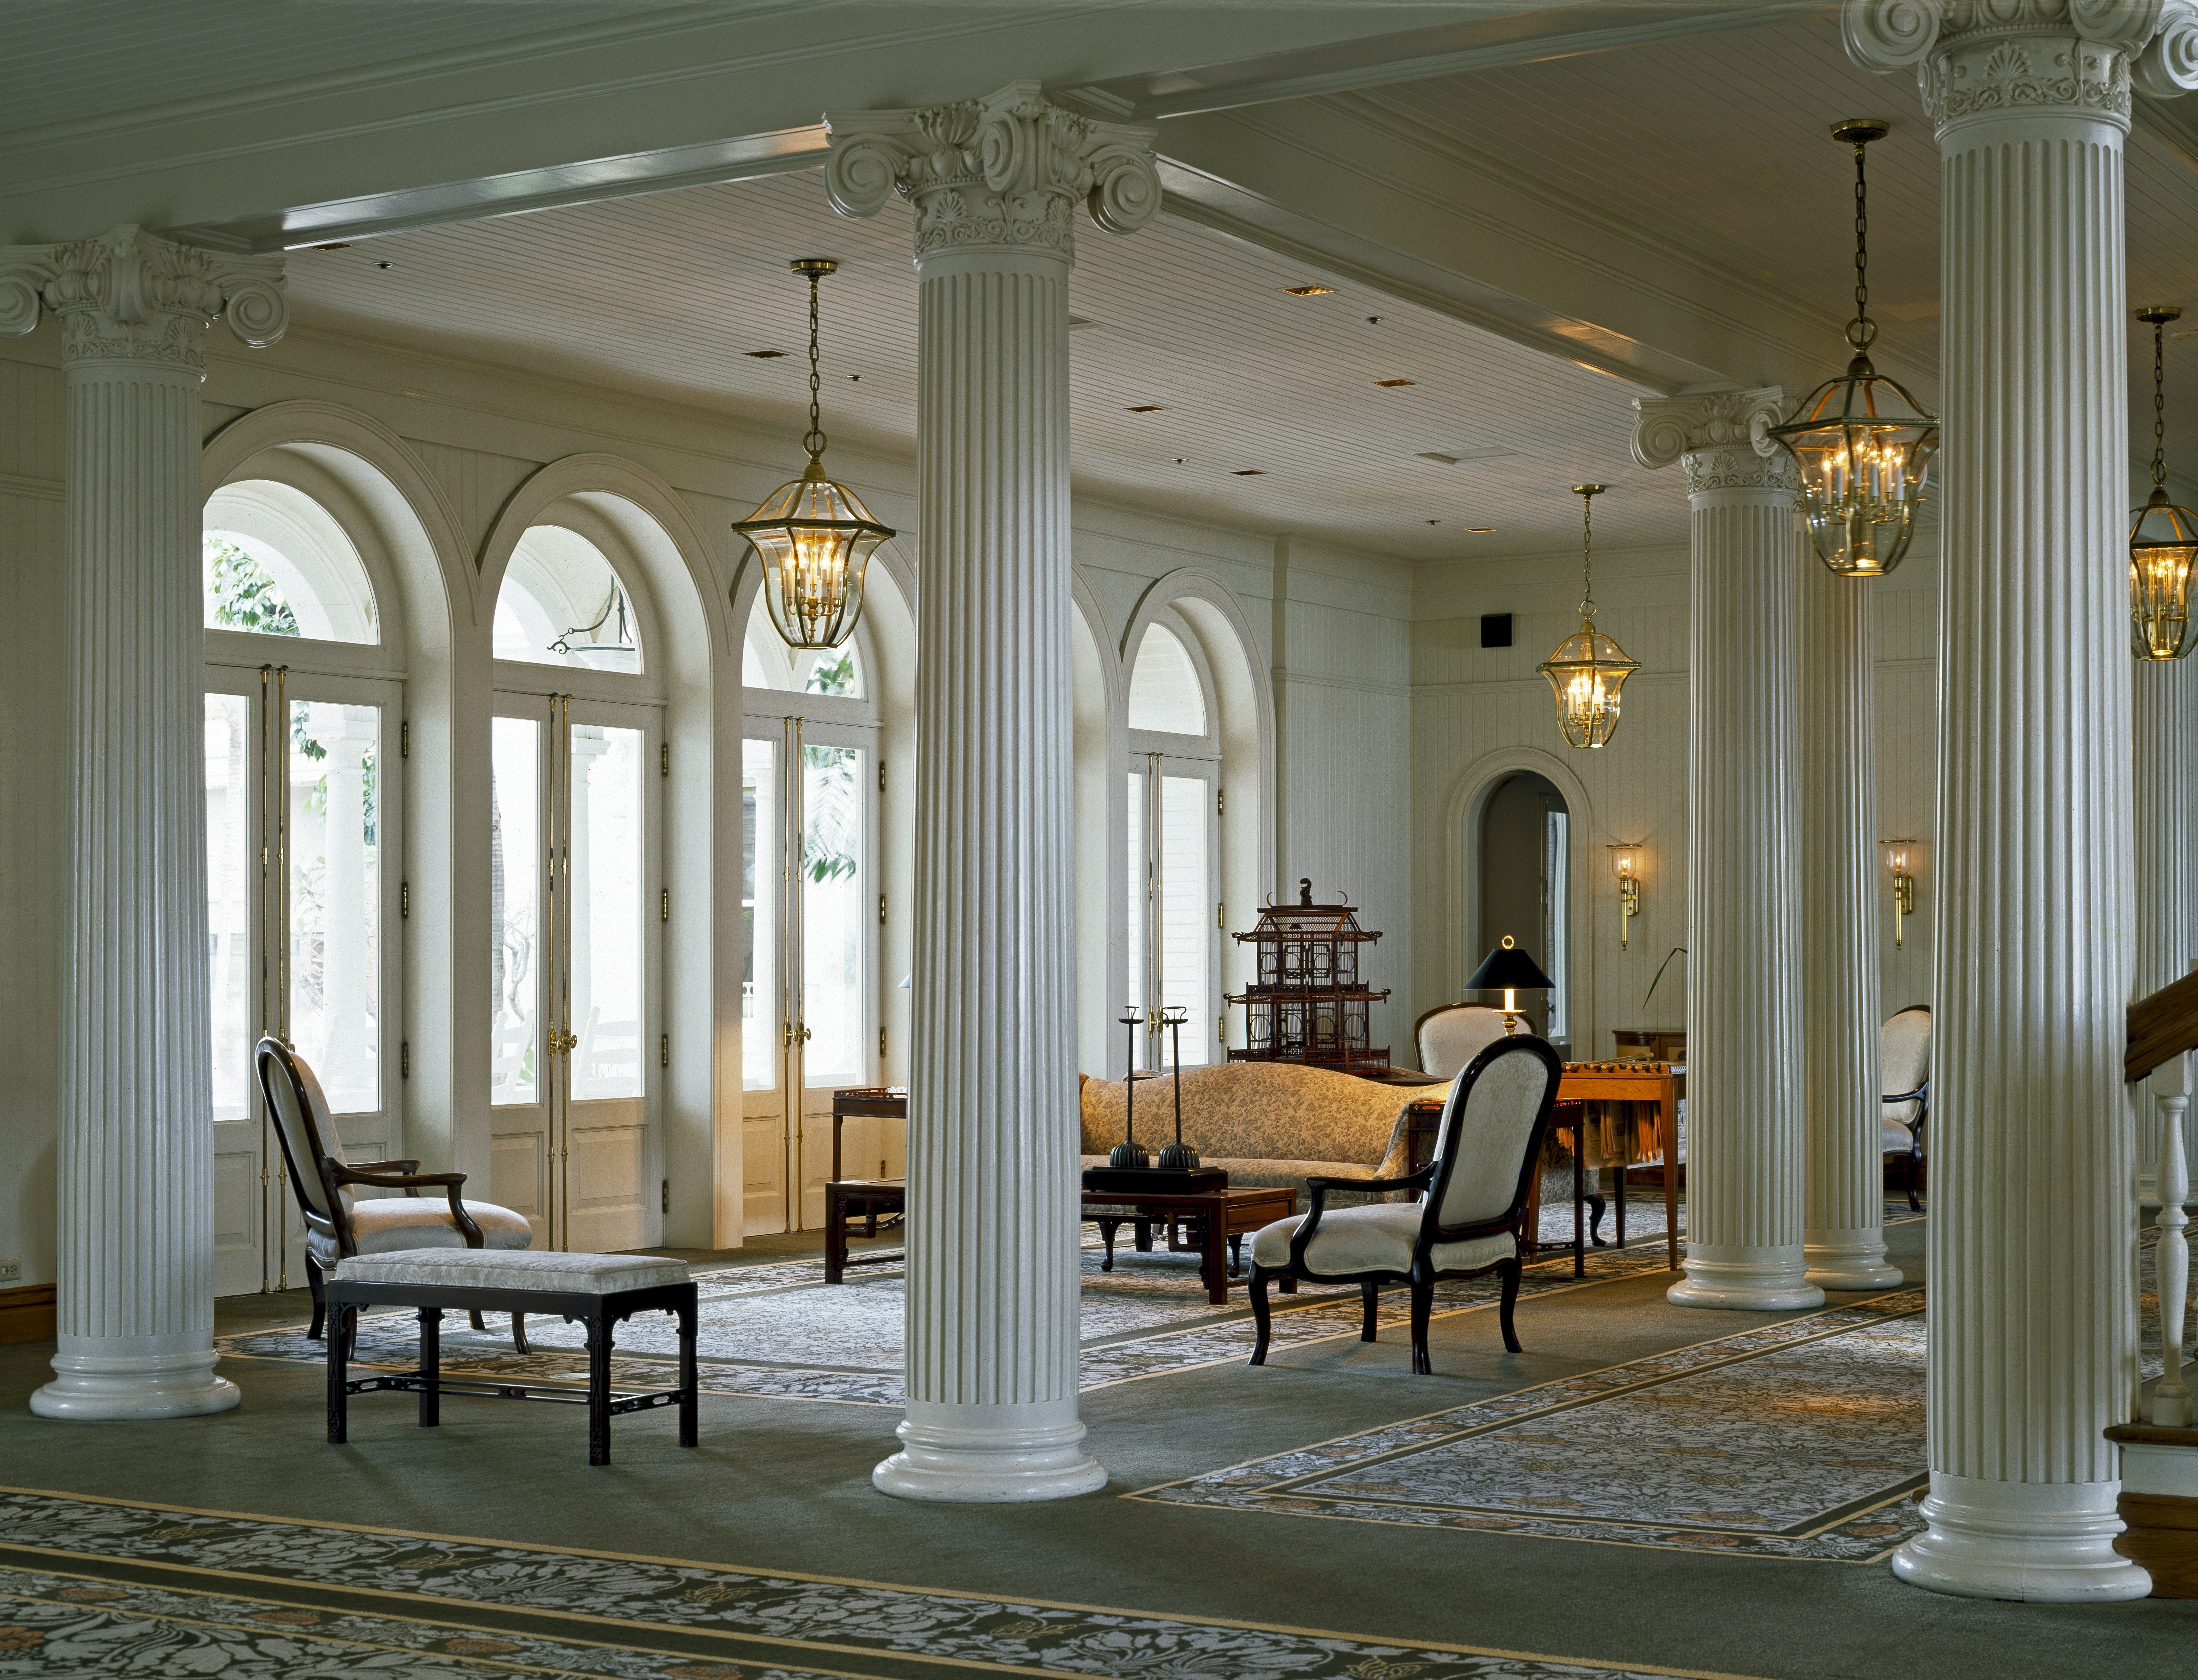
architecture, structure, mansion, floor, interior, palace, home, porch, vacation, arch, ceiling, column, hall, space, holiday, living room, historic, hawaii, room, lighting, interior design, design, hotel, style, ballroom, classic, estate, lobby, waikiki, oahu, furnishings, comfortable, moana, dining room, flooring